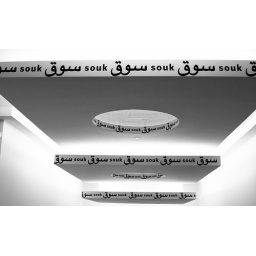
The market place signs (very exposed, not digitally created). There are cool reflections in the center of the circle.